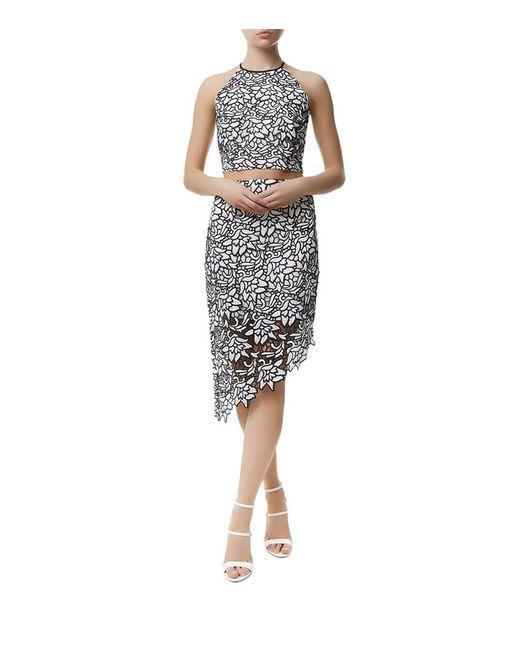
Schwarzes ärmelloses Neckholder-Top mit Blumenmuster und knielangem Rock